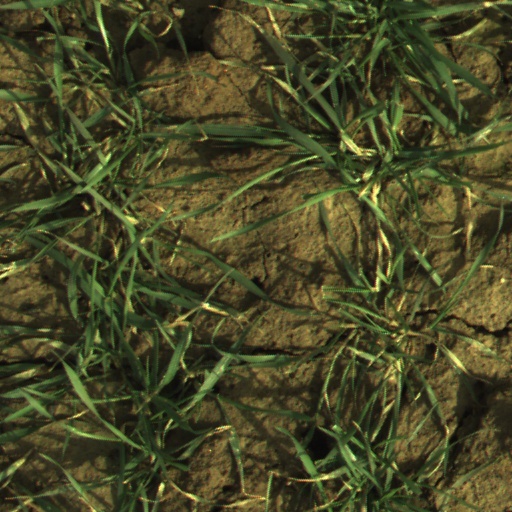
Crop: wheat